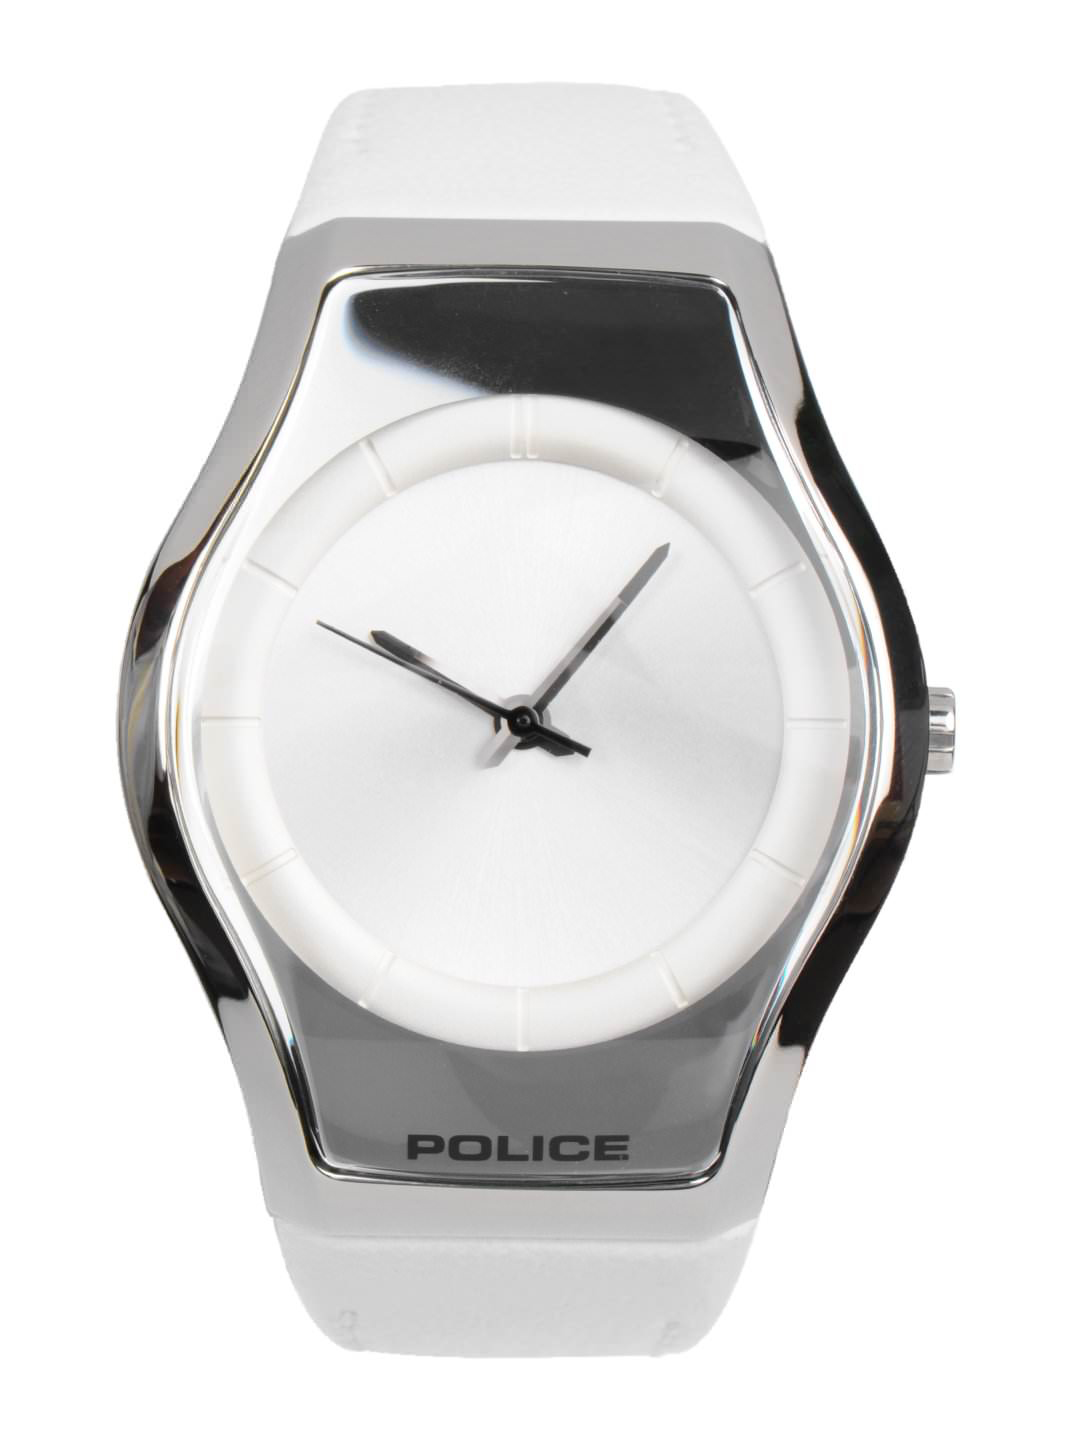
Police Women White Dial Genuine Leather Watch PL12778MS
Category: Accessories / Watches / Watches
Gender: Women
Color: White
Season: Winter 2016
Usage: Casual